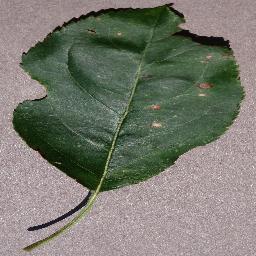
Label: Apple___Black_rot